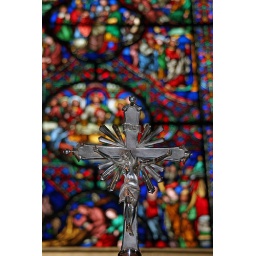
Ely Cathedral cross against stainglass window 18-02-07